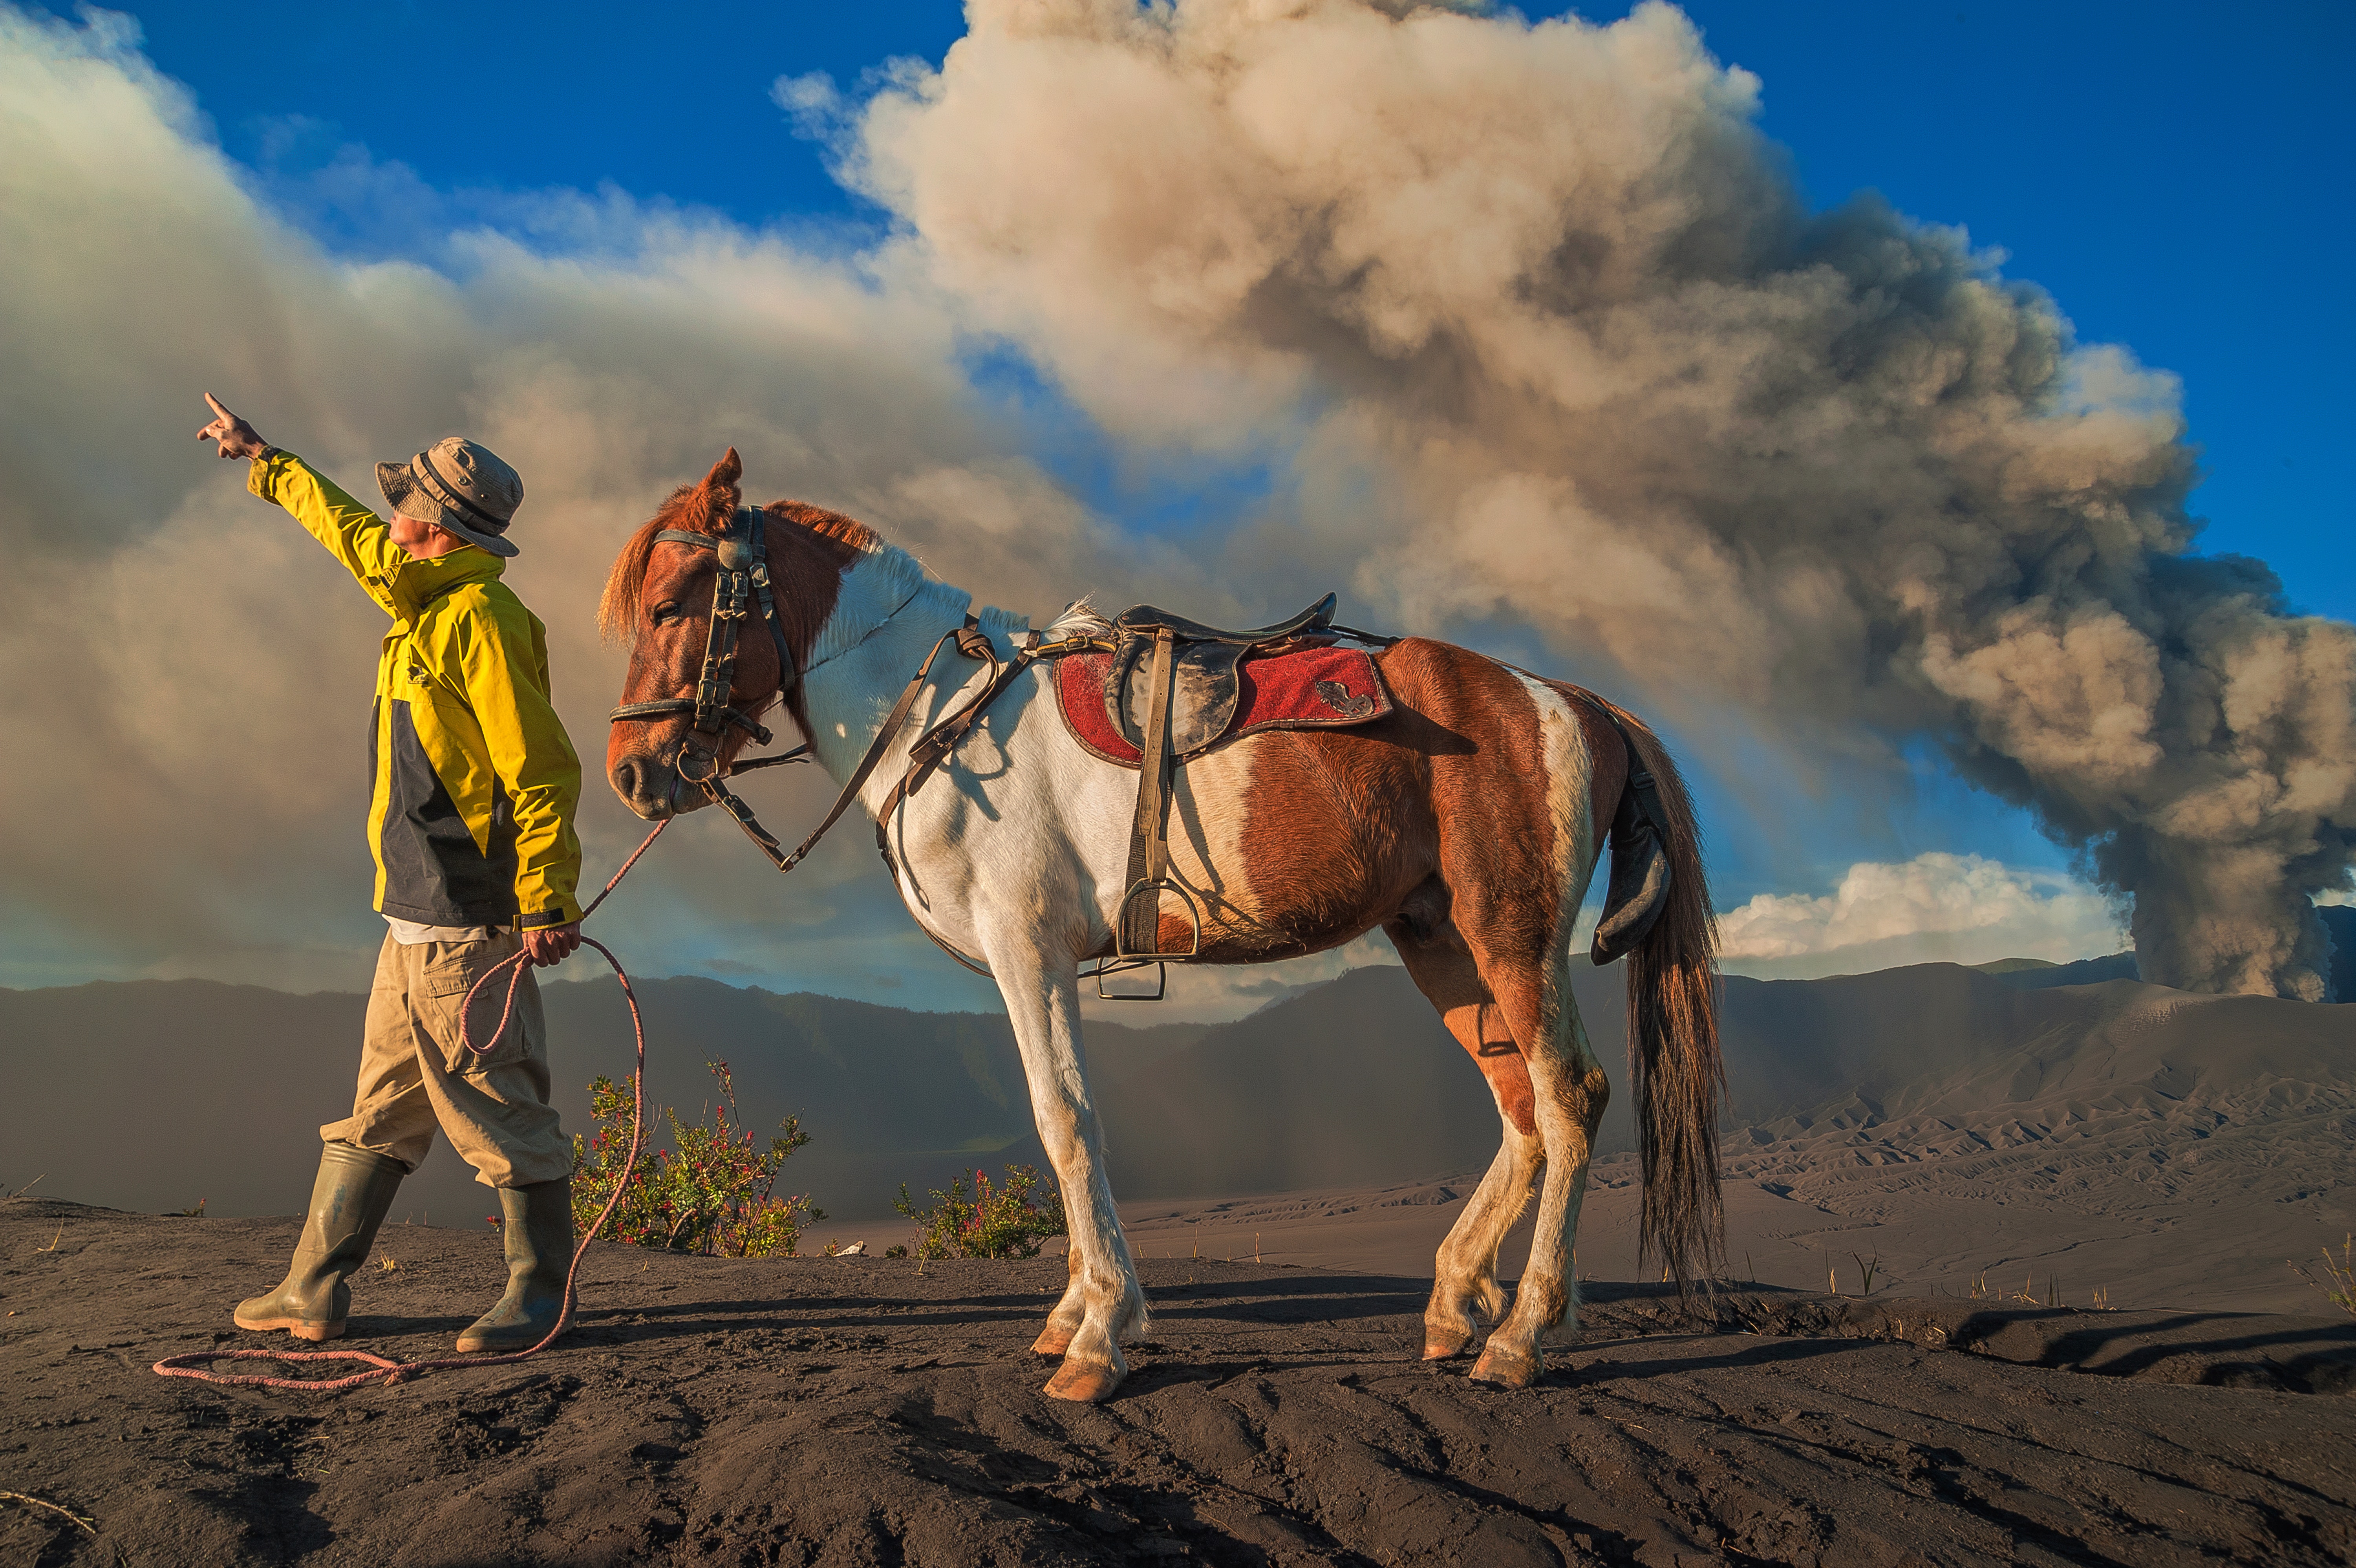
horse, sky, pack animal, rein, working animal, tourism